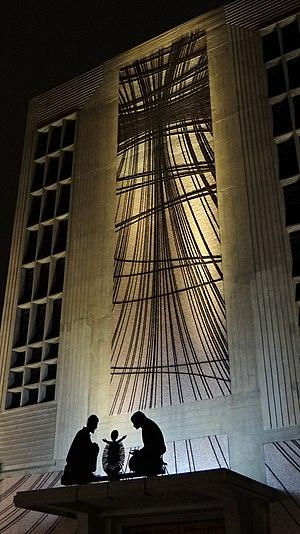
Crèche devant l'Eglise St-Jacques le Majeur, à la sortie du métro M4, Mairie de Montrouge, sortie ""Eglise St Jacques"""
L'église Saint-Jacques-le-Majeur est l'ancienne église paroissiale de la commune de Montrouge.